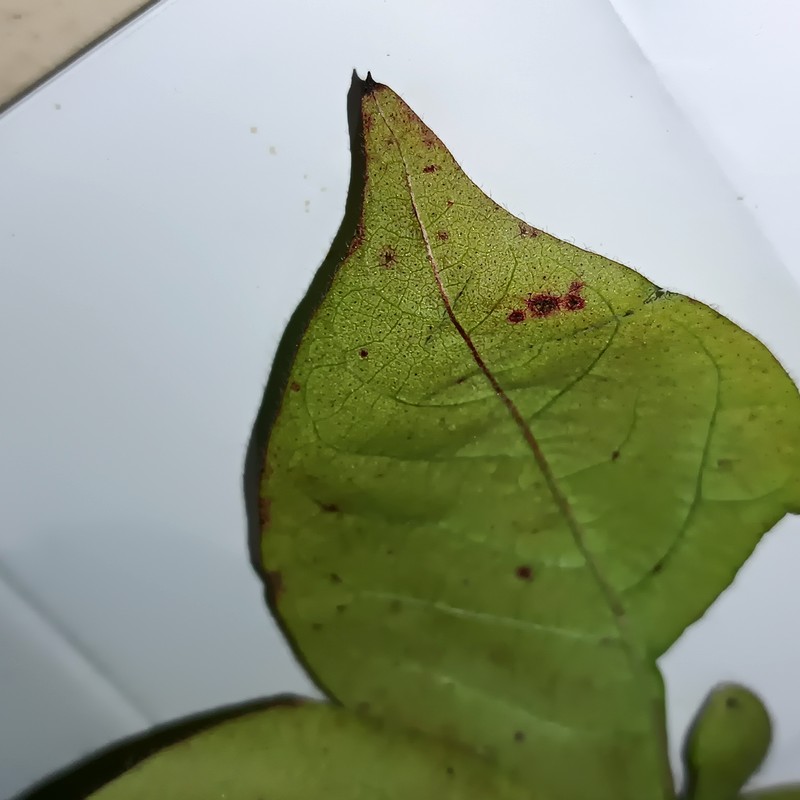
Label: Bacterial Blight